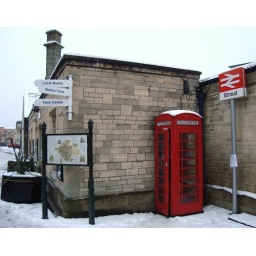
Stroud ... red box by the station.